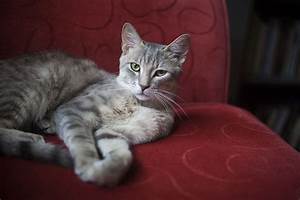
Label: cat